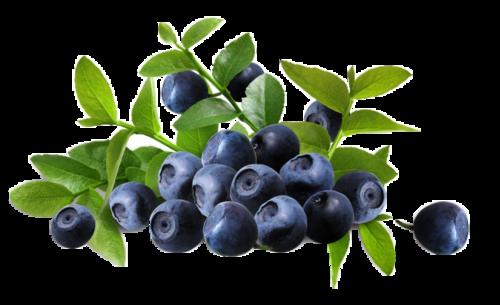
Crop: blueberry
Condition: healthy